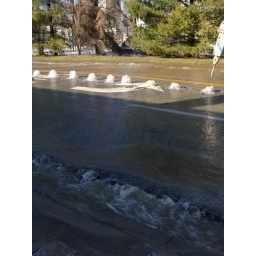
A shot of the water bubbling up from under the street